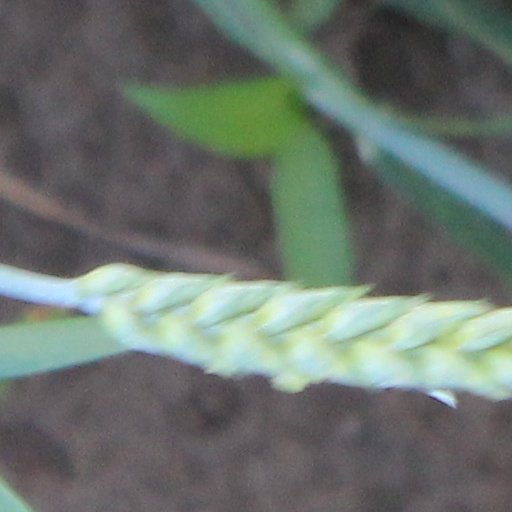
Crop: wheat